Sillitoe tartan

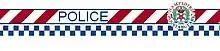
Hampshire police car marking with White and blue Sillitoe tartan

Introduced by chief constable of Glasgow Sir Percy Sillitoe in 1932, the Sillitoe tartan was an exclusively Scottish phenomenon until introduced in South Australia in 1961. From 1972, within the United Kingdom, the original black and white Scottish version began to rapidly spread throughout England and Wales and it is now used by all police forces in Great Britain. It is worn on peaked caps, baseball caps and equestrian helmets; as well as the bowler hats and cravats of female officers.